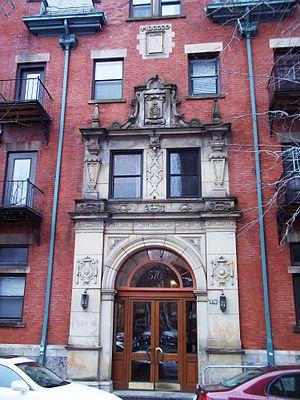
Les appartements Marlborough, 570 rue Milton, Montréal, Québec, Canada